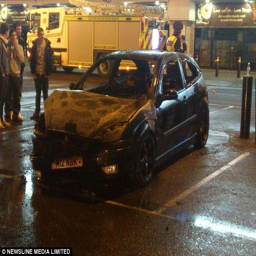
person admitted recklessly revving his car , causing it to catch fire to the danger of others , when he appeared